Nemichi Shrine

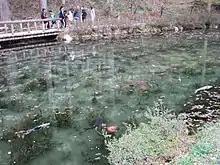
Monet's Pond. April 2016.

Nemichi Shrine itself is a single wooden building built to honor the gods and goddesses of the Shinto faith. The shrine's koi pond is technically called the "Pond with no name" (名前のない池), but is commonly known as "Monet's Pond" in reference to 19th century French impressionist painter Claude Monet, whose paintings have been noted as being similar to the visual display of the koi pond.